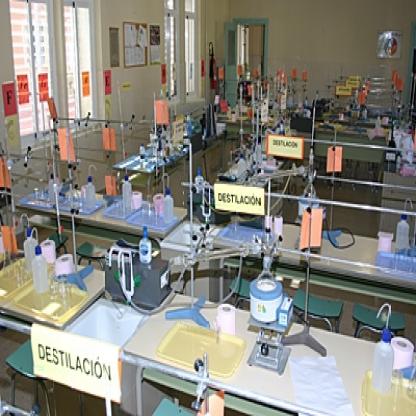
Scene: Indoor